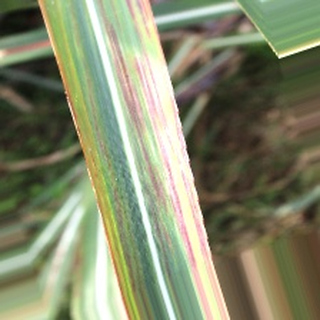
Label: sugarcane_bacterial_blight